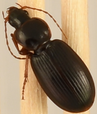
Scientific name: Synuchus impunctatus
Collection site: University of Notre Dame Environmental Research Center NEON (UNDE), plot UNDE_001